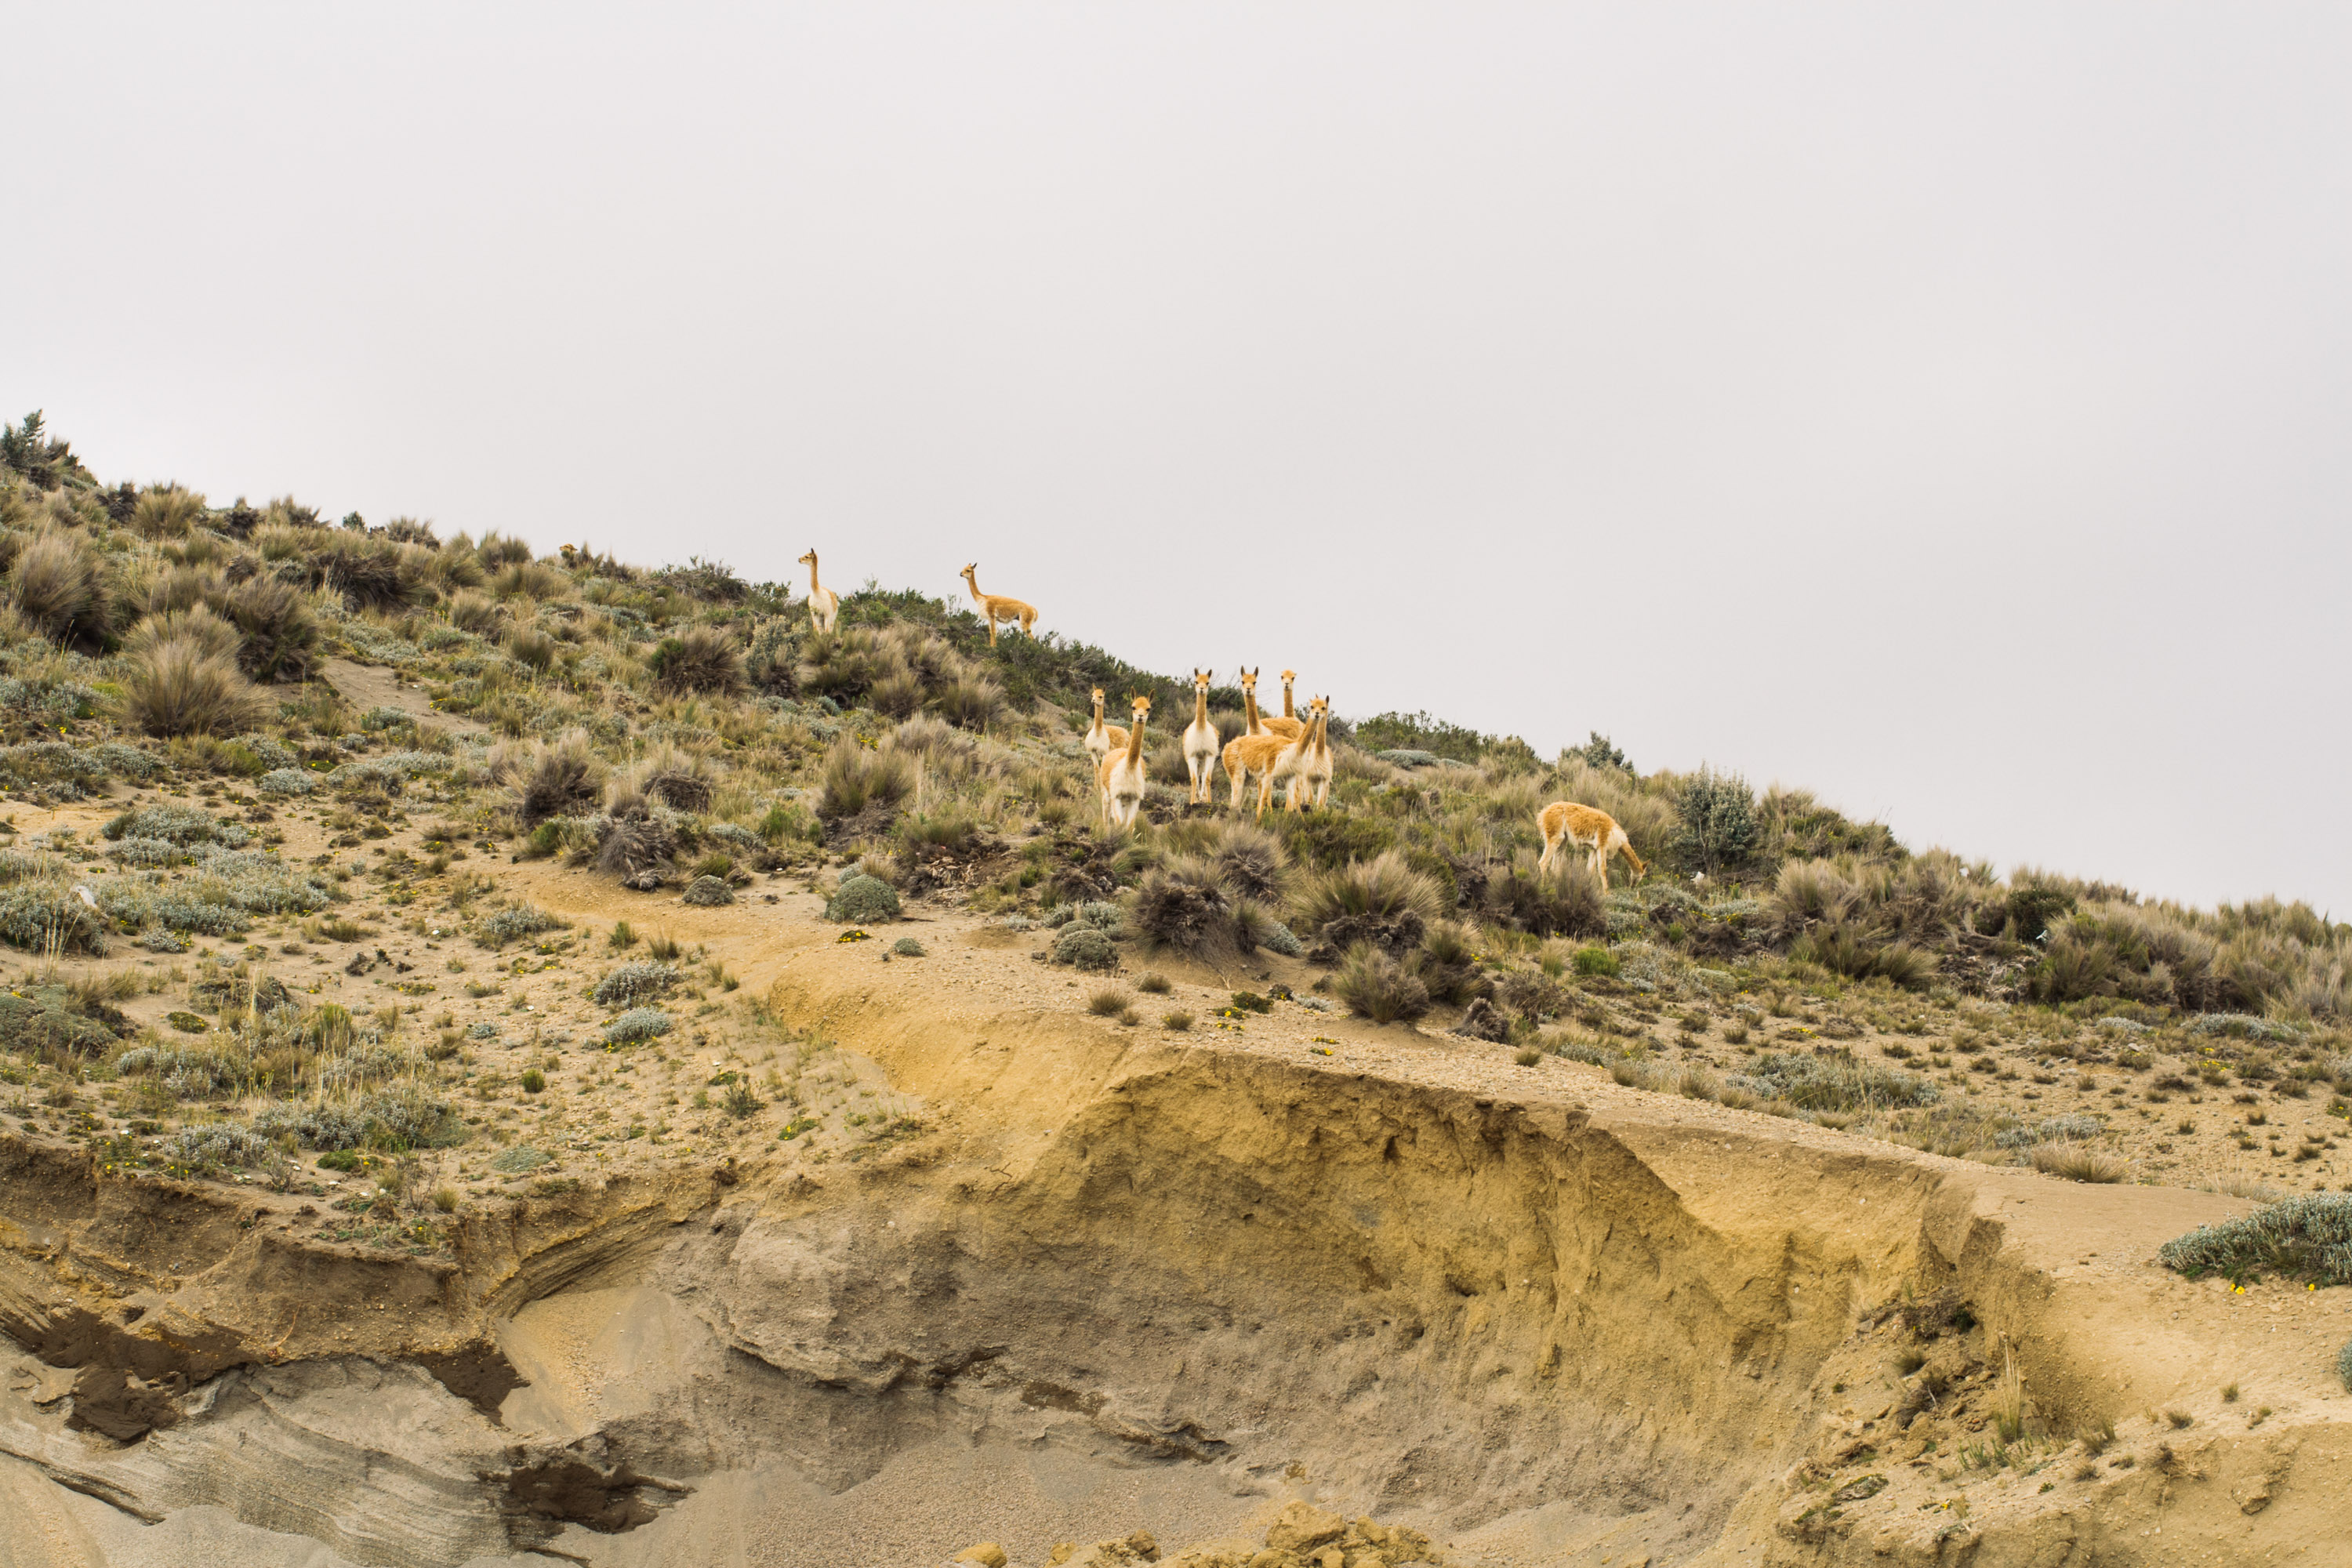
geological phenomenon, rock, sand, terrain, geology, outcrop, cliff, badlands, soil, coast, hill, sea, landscape, photography, bedrock, vacation, formation, wadi, beach, mountain, tourism, klippe